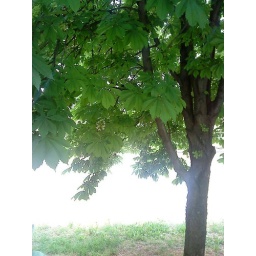
walking by the river